Louis François Antoine Arbogast

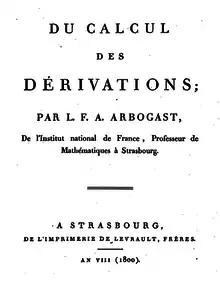
Frontpage of Arbogast's book "Du calcul des derivations" (1800)

He was professor of mathematics at the Collège de Colmar and entered a mathematical competition run by the St Petersburg Academy. His entry was to bring him fame and an important place in the history of the development of the calculus. Arbogast submitted an essay to the St Petersburg Academy in which he came down firmly on the side of Euler. In fact he went much further than Euler in the type of arbitrary functions introduced by integrating partial differential equations, claiming that the functions could be discontinuous not only in the limited sense claimed by Euler, but discontinuous in a more general sense that he defined that allowed piecewise functions consisting of portions of different curves. Arbogast won the prize with his essay, and his notion of discontinuous function became important in Cauchy's more rigorous approach to analysis.